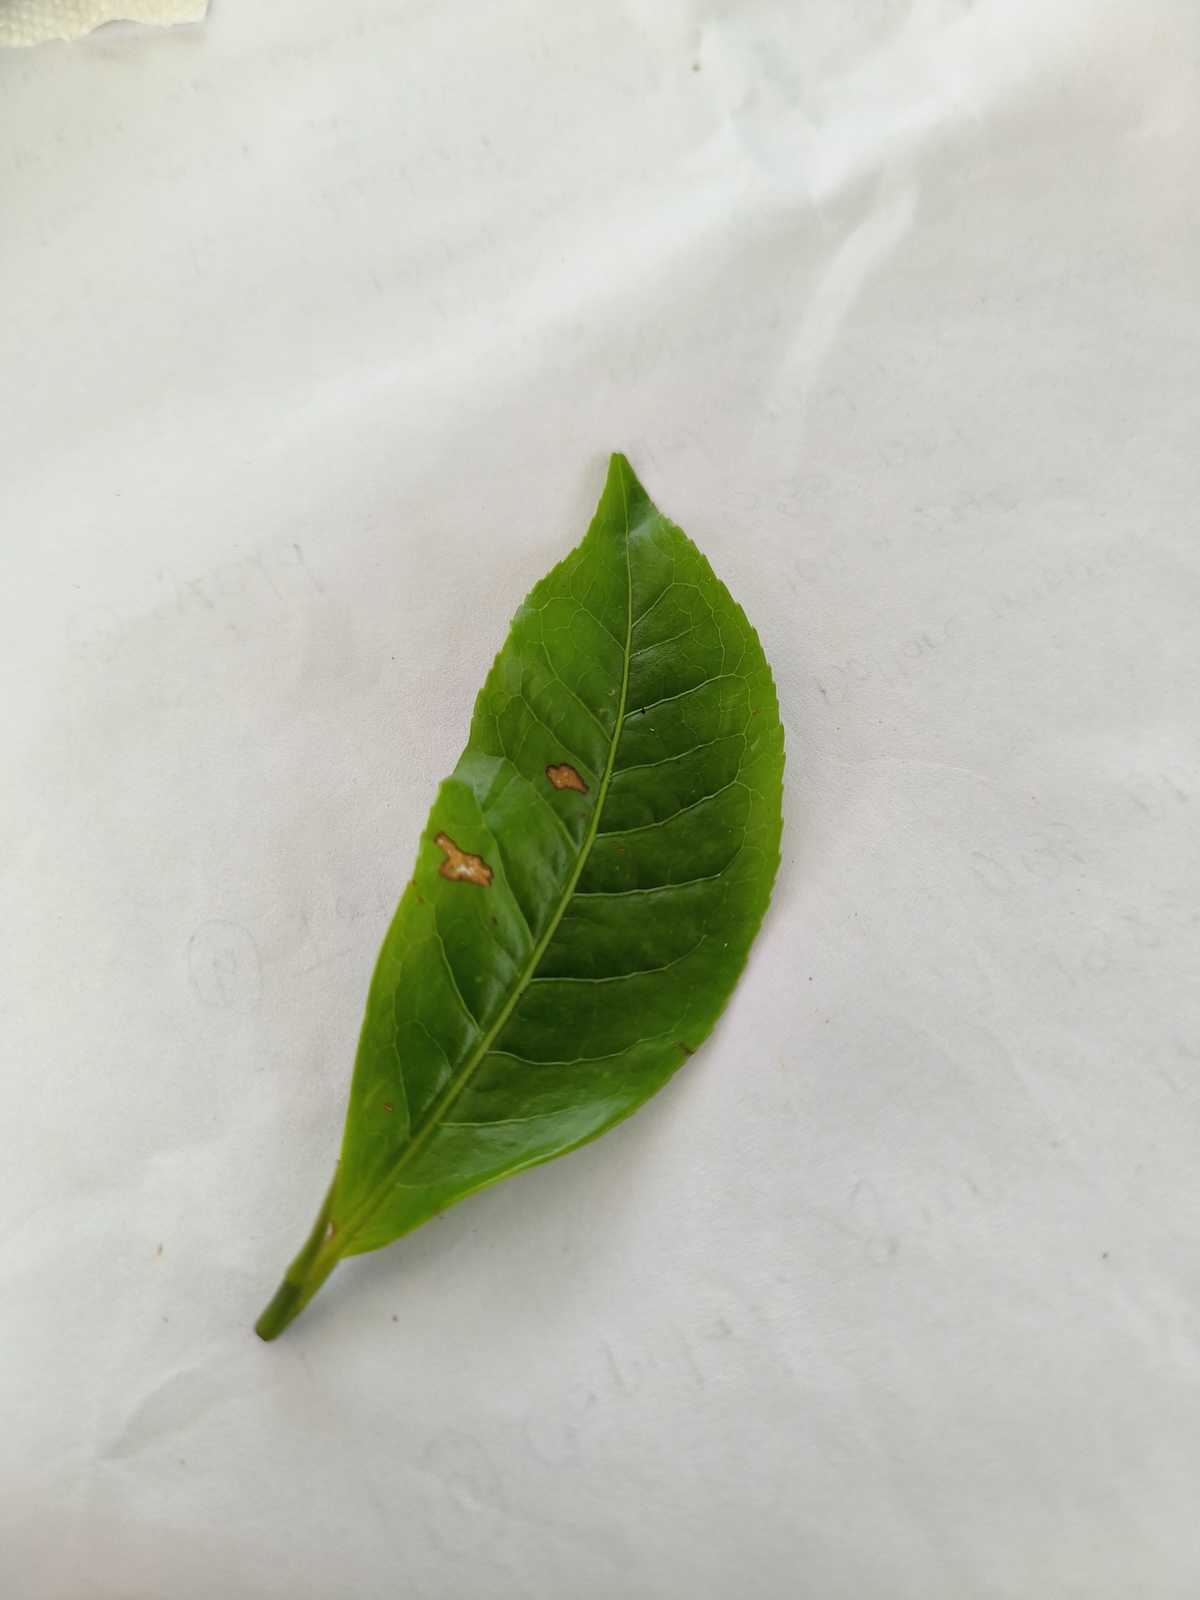
Label: Gray Blight